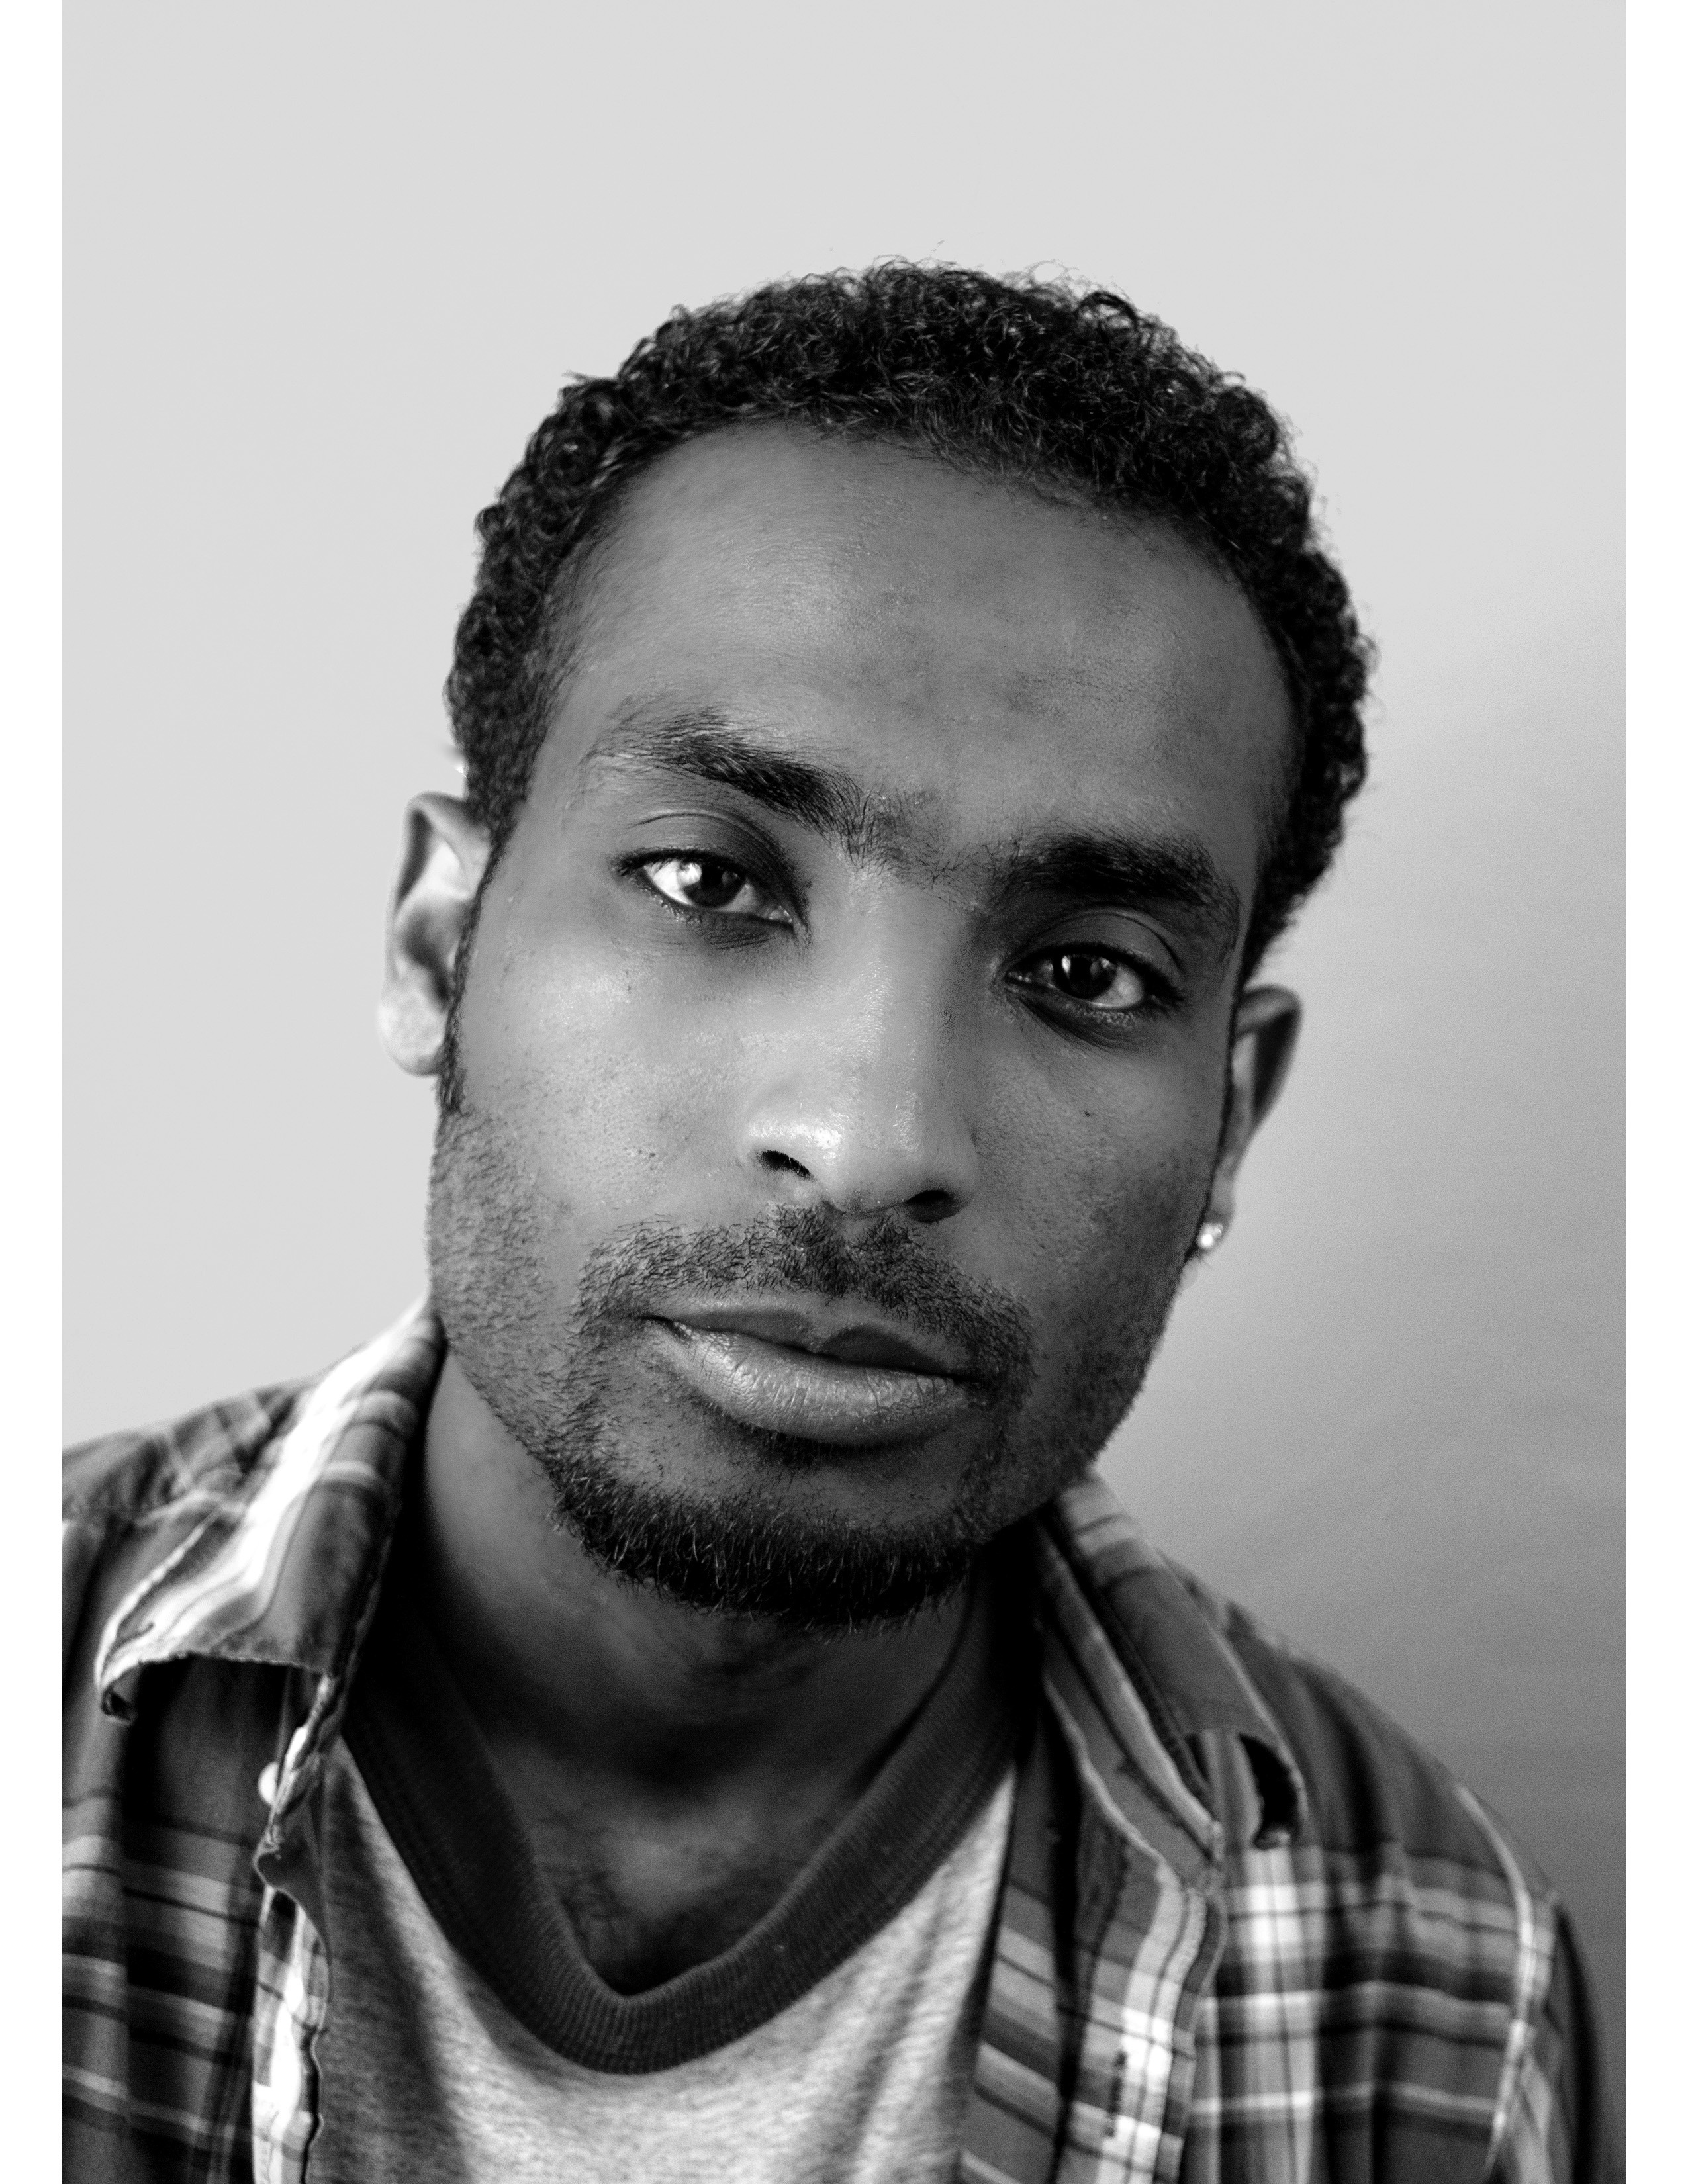
man, person, black and white, hair, photography, male, guy, portrait, model, studio, monochrome, hairstyle, smiling, beard, face, men, expression, handsome, african, photo shoot, head shots, monochrome photography, portrait photography, facial hair